European Central Bank

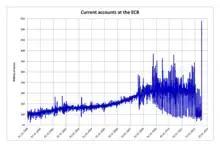
Current accounts at the ECB

In a remarkable u-turn, the ECB announced on 10 May 2010, the launch of a "Securities Market Programme" (SMP) which involved the discretionary purchase of sovereign bonds in secondary markets. Extraordinarily, the decision was taken by the Governing Council during a teleconference call only three days after the ECB's usual meeting of 6 May (when Trichet still denied the possibility of purchasing sovereign bonds). The ECB justified this decision by the necessity to "address severe tensions in financial markets." The decision also coincided with the EU leaders decision of 10 May to establish the European Financial Stabilisation mechanism, which would serve as a crisis fighting fund to safeguard the euro area from future sovereign debt crisis.